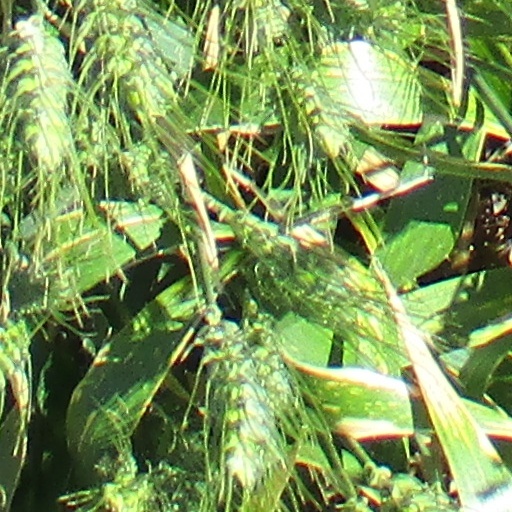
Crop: wheat